Tropical Storm Mekkhala (2020)

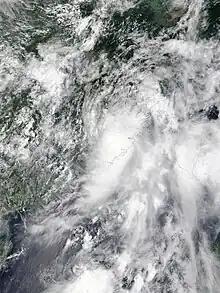
Severe Tropical Storm Mekkhala over China on August 11

Severe Tropical Storm Mekkhala, known in the Philippines as Tropical Storm Ferdie, was a severe tropical storm that affected China in early August 2020 causing 1.1 billion yuan (US$159 million) in damage. However, no fatalities had been reported.